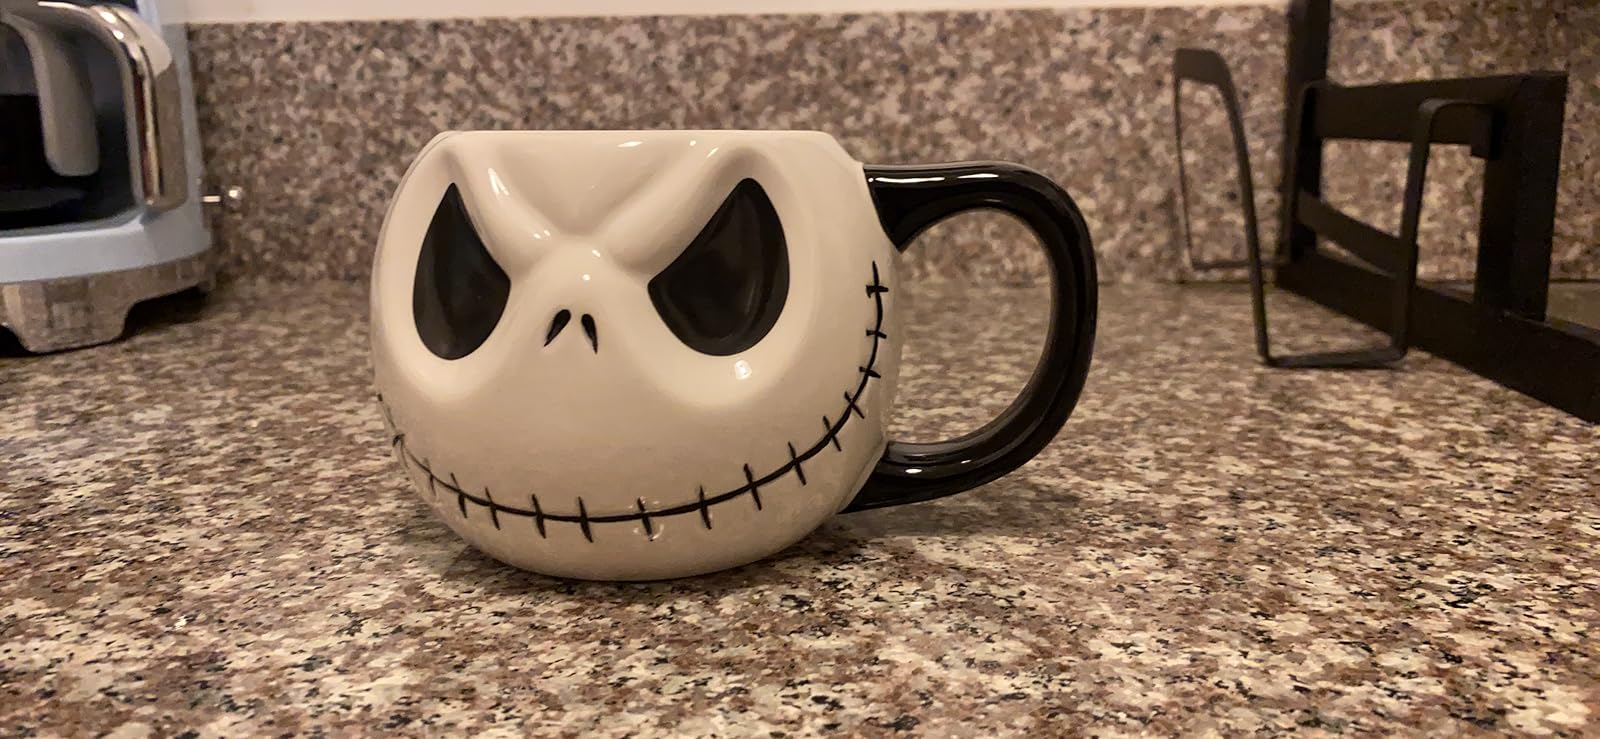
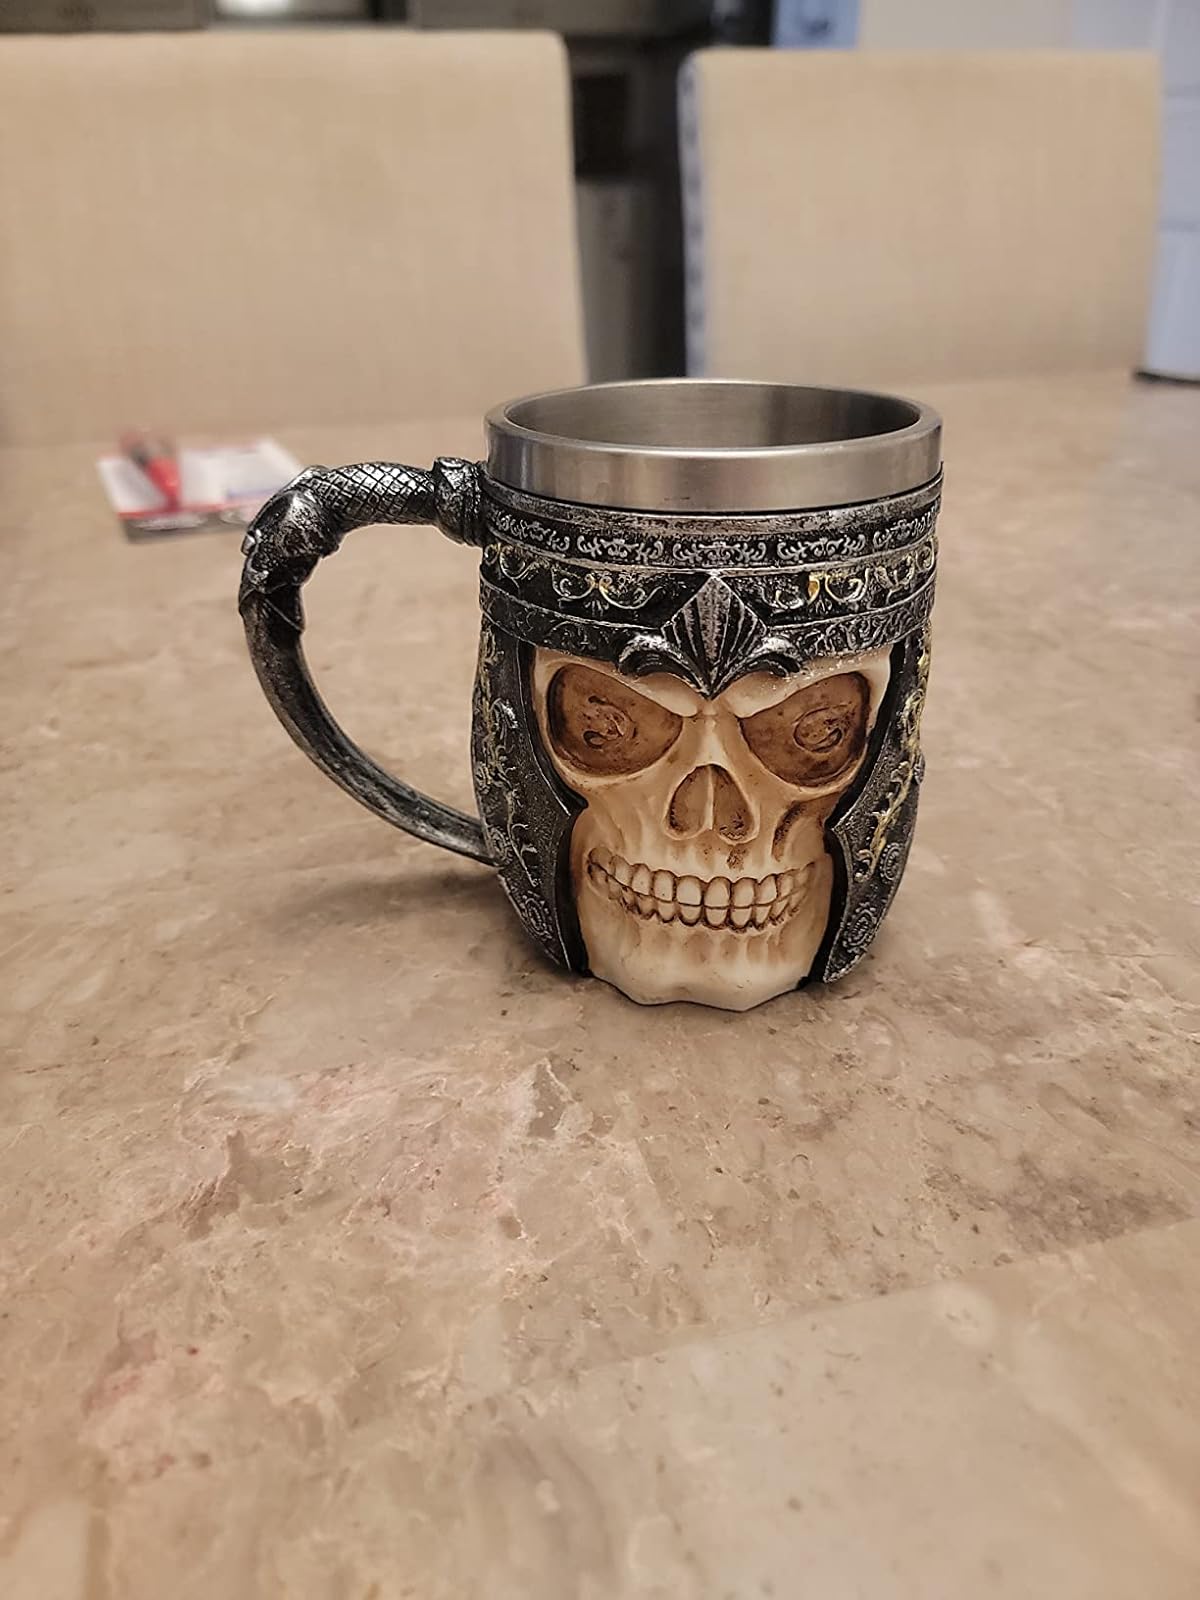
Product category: items_mug
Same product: no